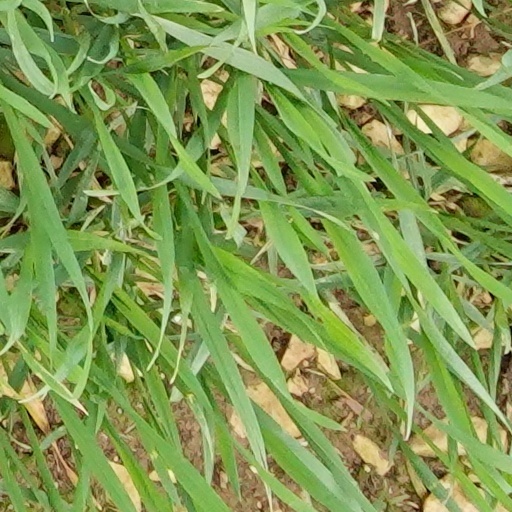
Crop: wheat